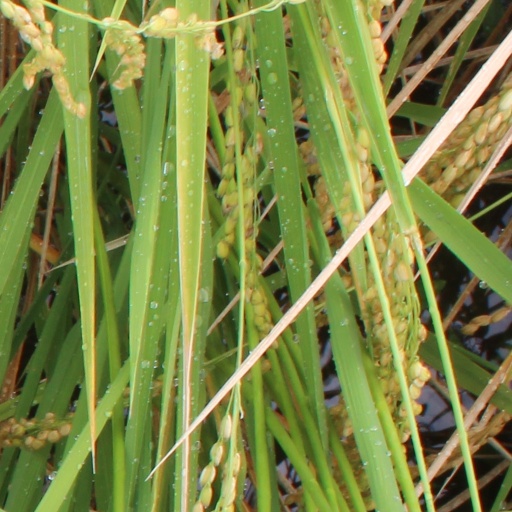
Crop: rice